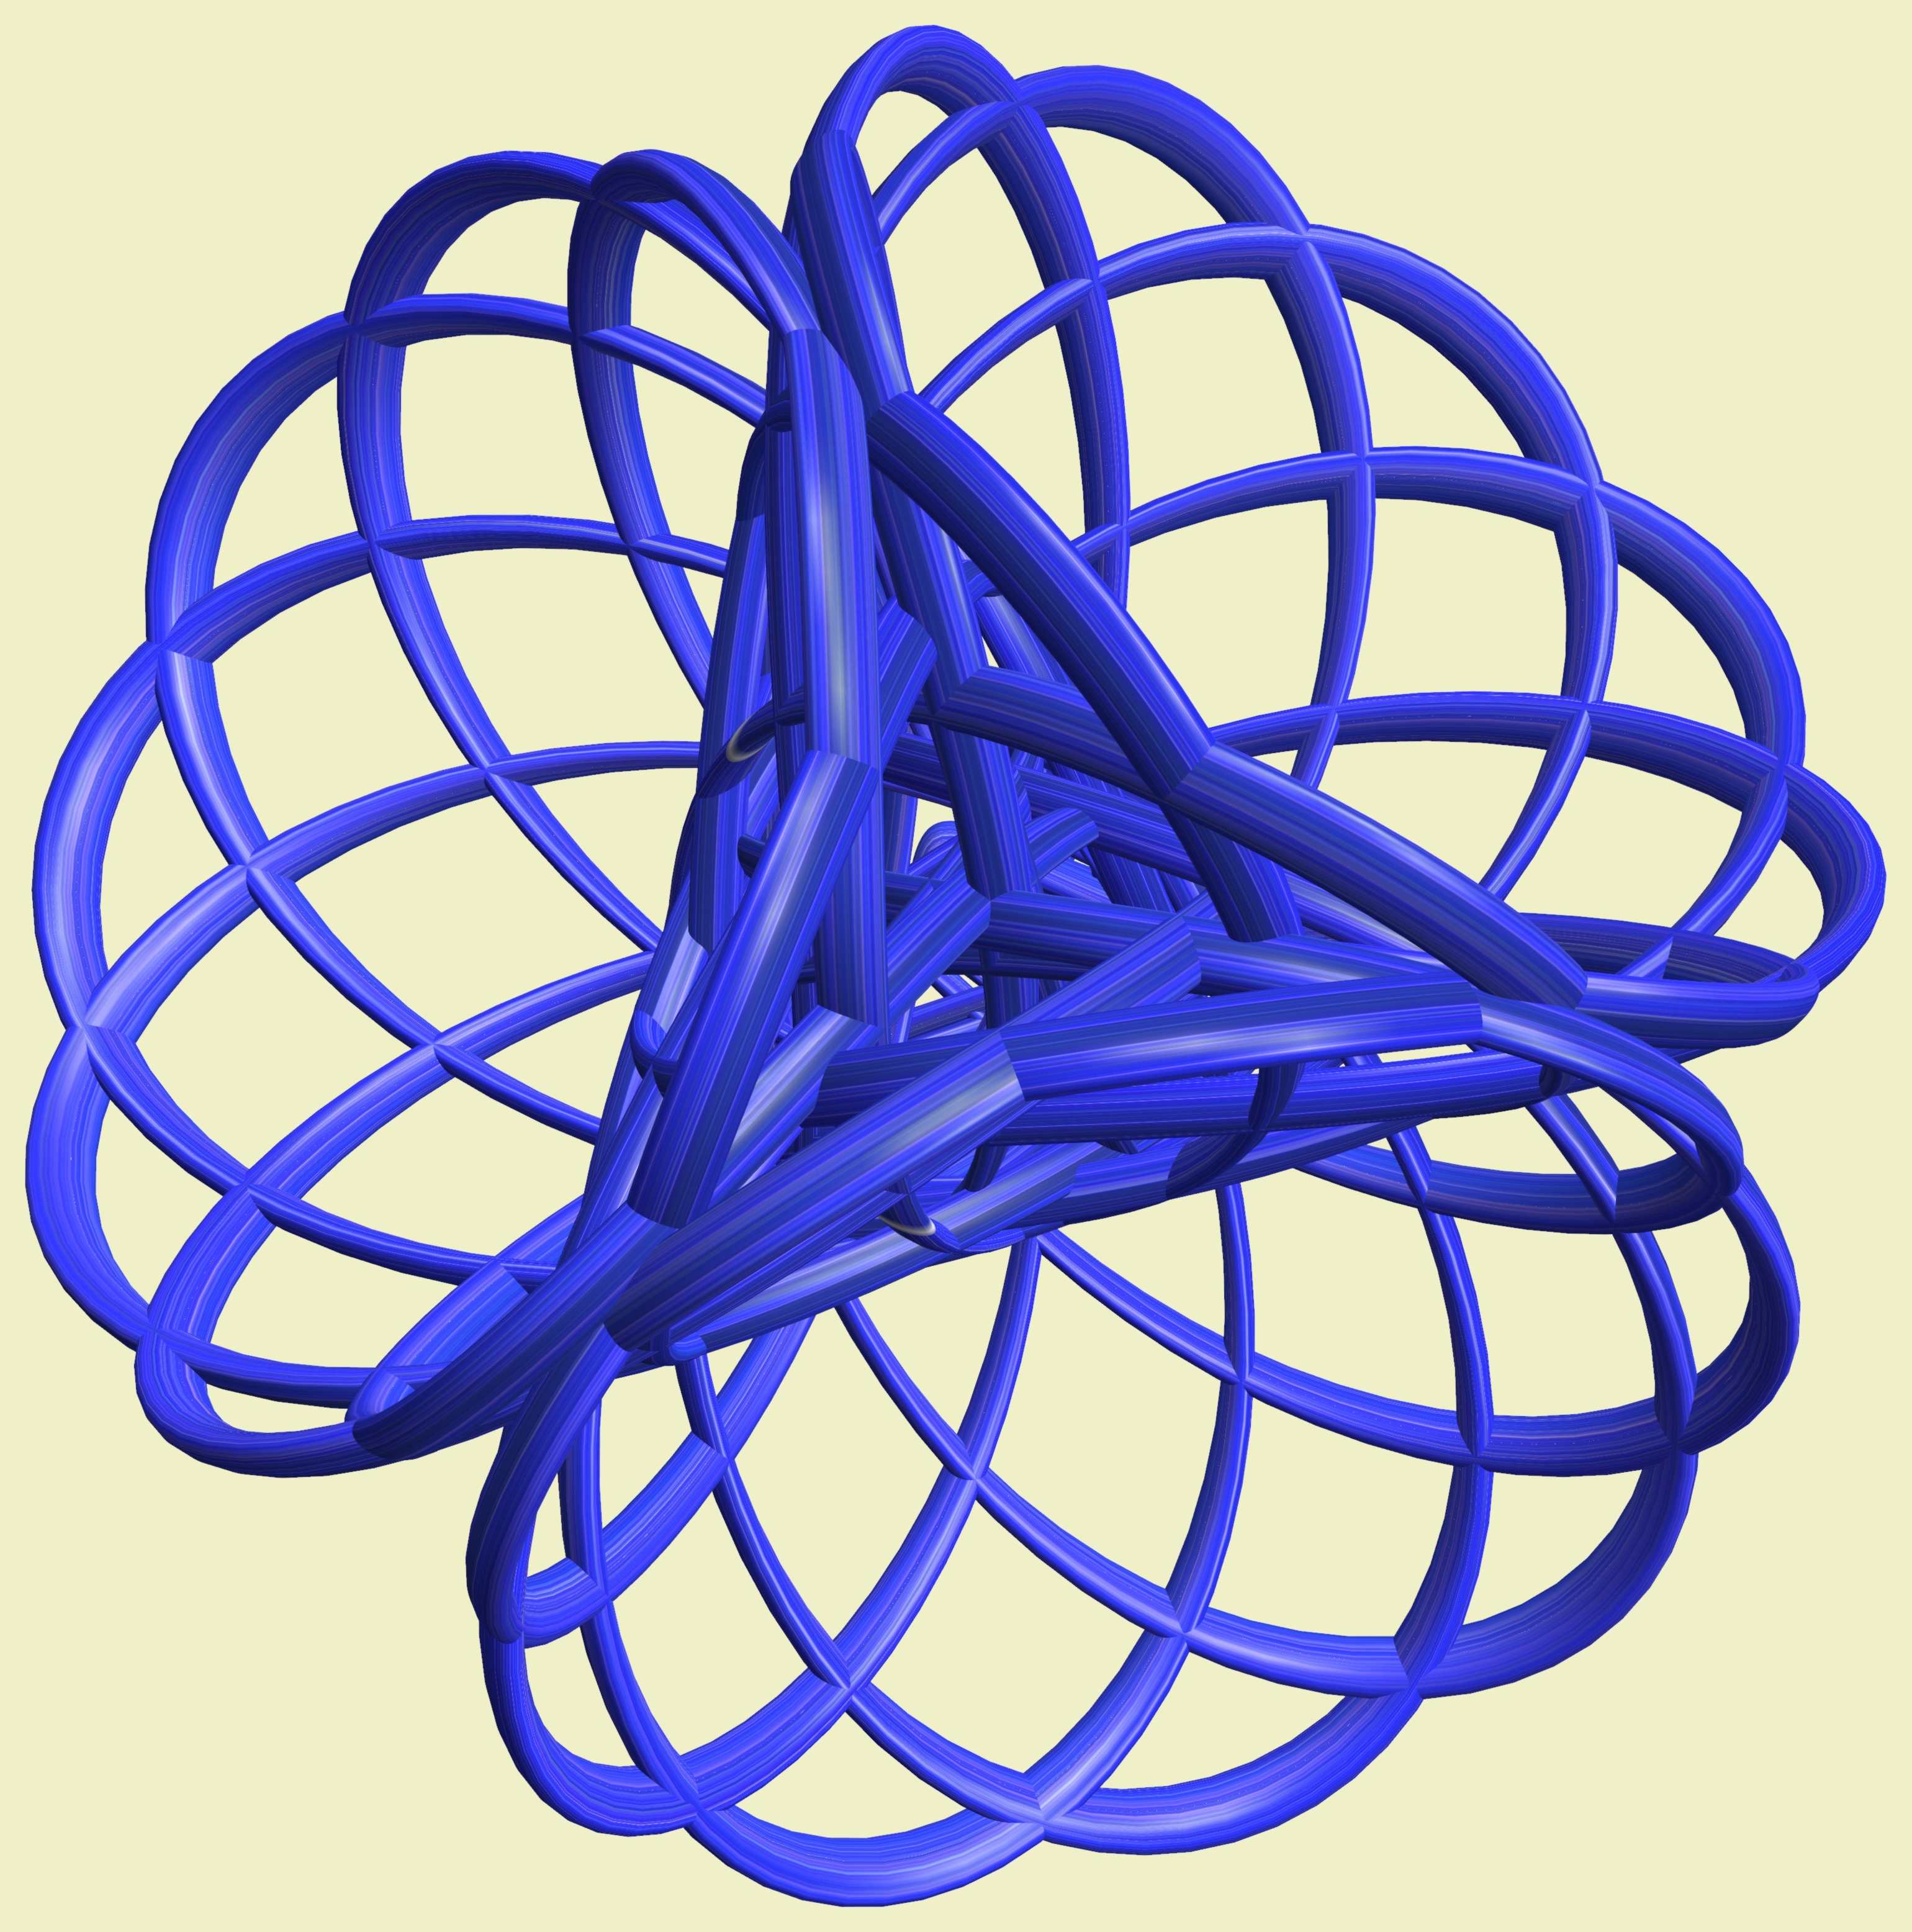
structure, wheel, texture, pattern, line, geometry, circle, product, font, sculpture, design, net, symmetry, mesh, 3d, graphic, shape, torus, mathematica, cg, parametricplot3d, code, program, algorithm, mapping, geometricsculpture, lissajous, bicycle wheel